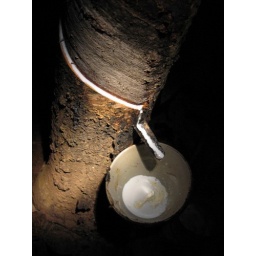
11.03.2004 :: xishuangbanna :: near bayi village :: rubber tree farm :: rubber sap (&lt;em&gt;jiao shui&lt;/em&gt;) collects in a bowl